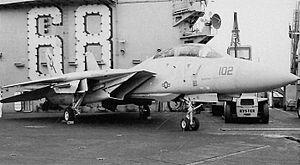
Le premier incident du Golfe de Syrte eut lieu le 19 août 1981 dans la matinée lorsque des F-14 Tomcats américains engagent deux Su-22 de l'armée de l'air libyenne. Un second incident similaire aura lieu en 1989.